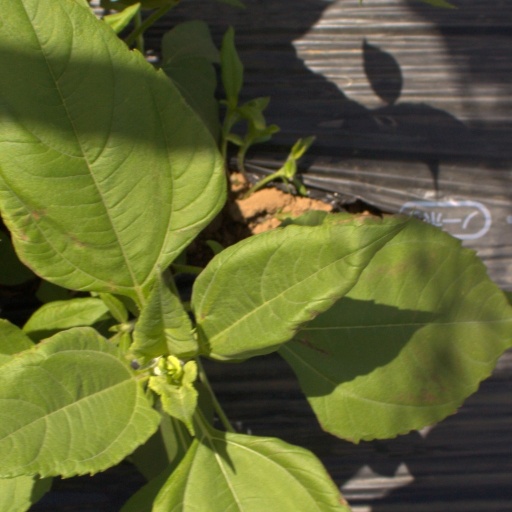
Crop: Jerusalem artichoke